Alfa Romeo 4C

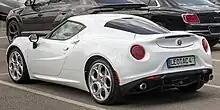
Rear view

Production of the 4C began May 2013 at Maserati's plant in Modena, with an expected production of up to 2500 units per year. It was the first mass-produced Alfa Romeo model to be sold in the US market since 1995 when the 164 sedan stopped being sold in the US.